Cathedral Quarter, Sheffield

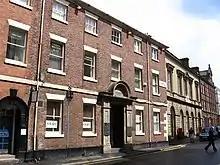
Queen Street Chambers

The area features the highest density of Georgian buildings anywhere in the city, with the picturesque Paradise Square sat in the heart of it.